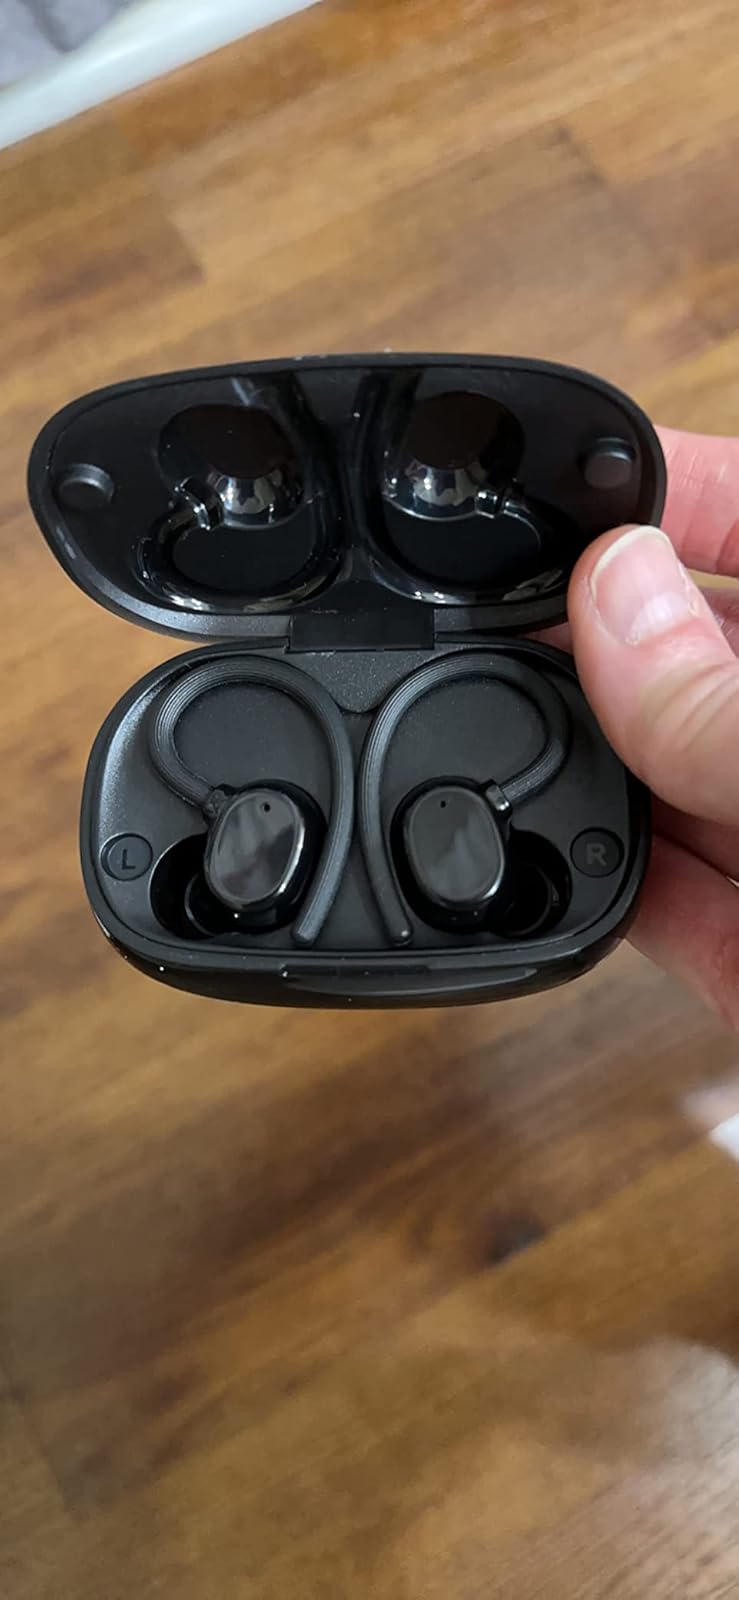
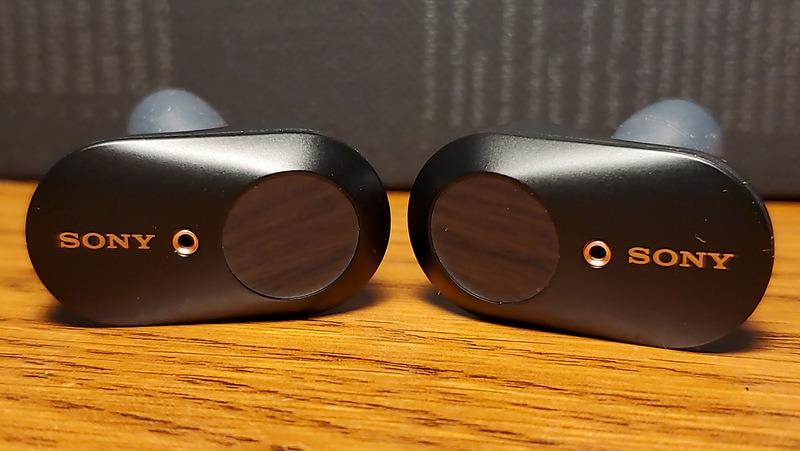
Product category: earbuds
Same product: no